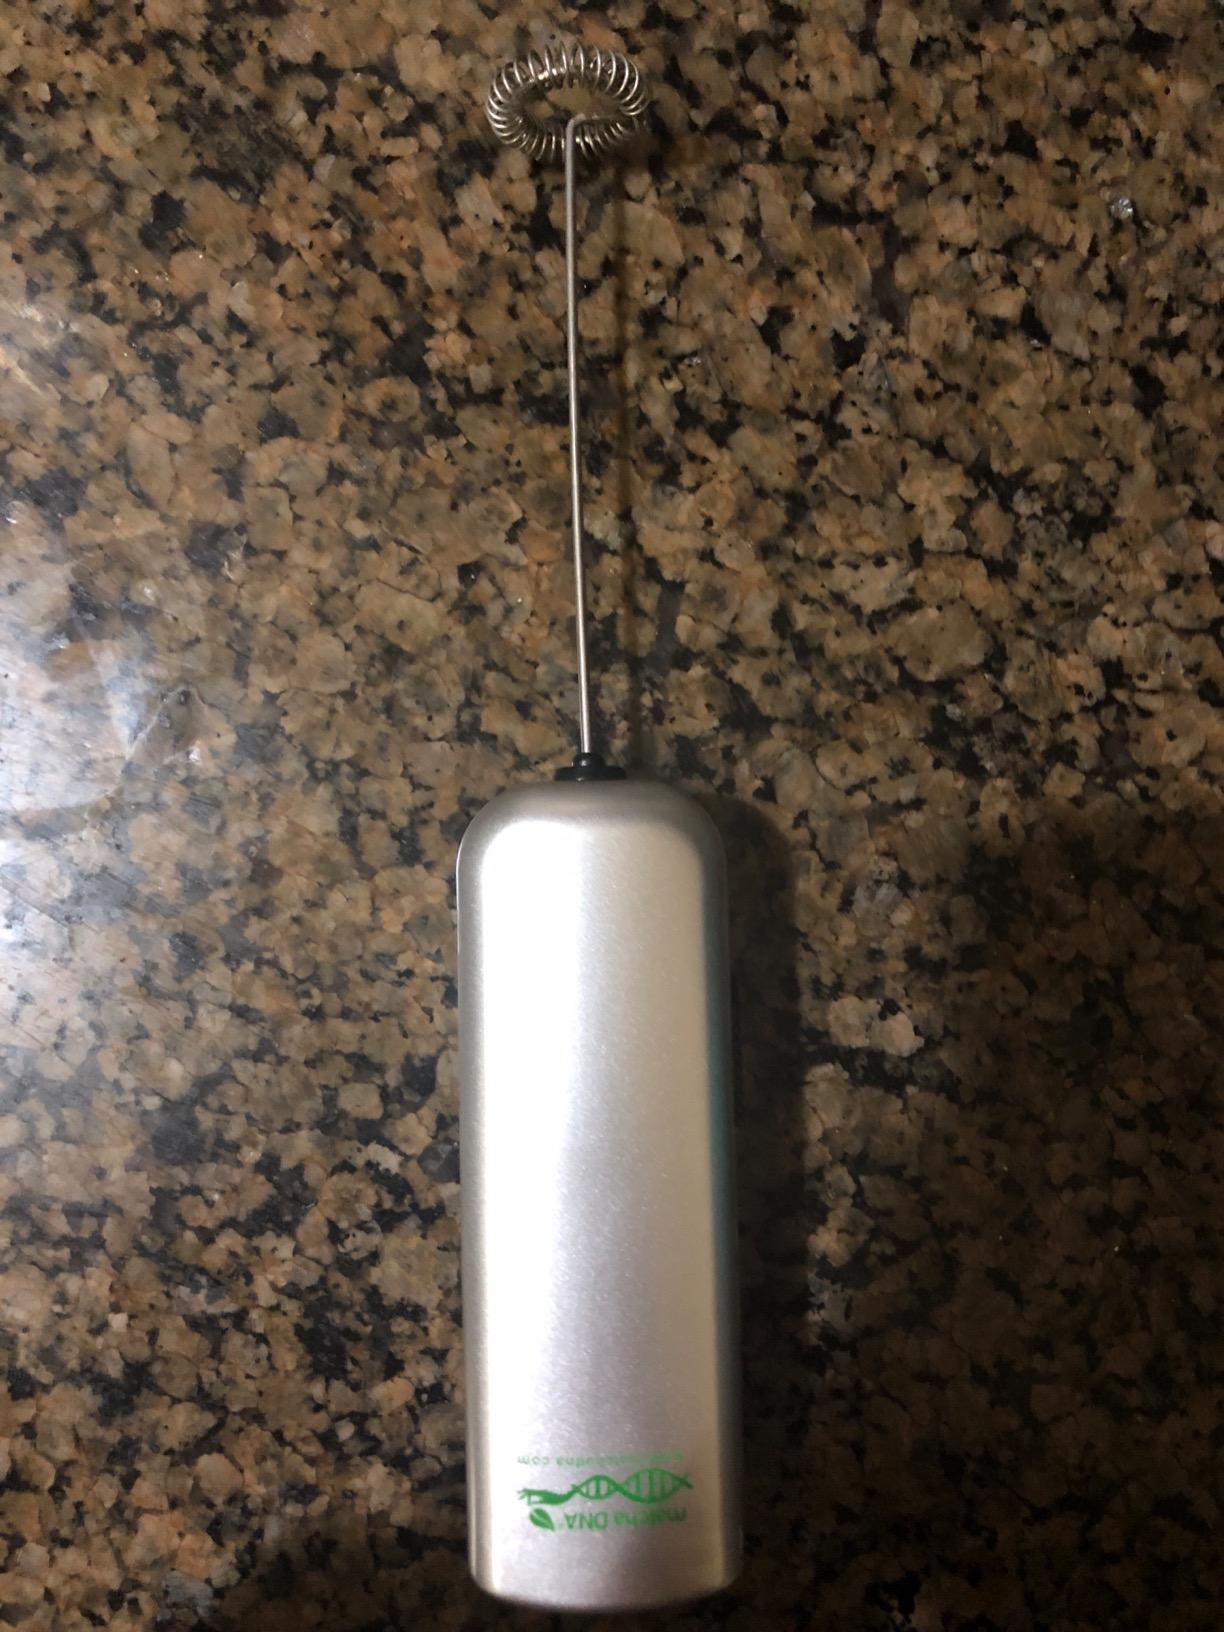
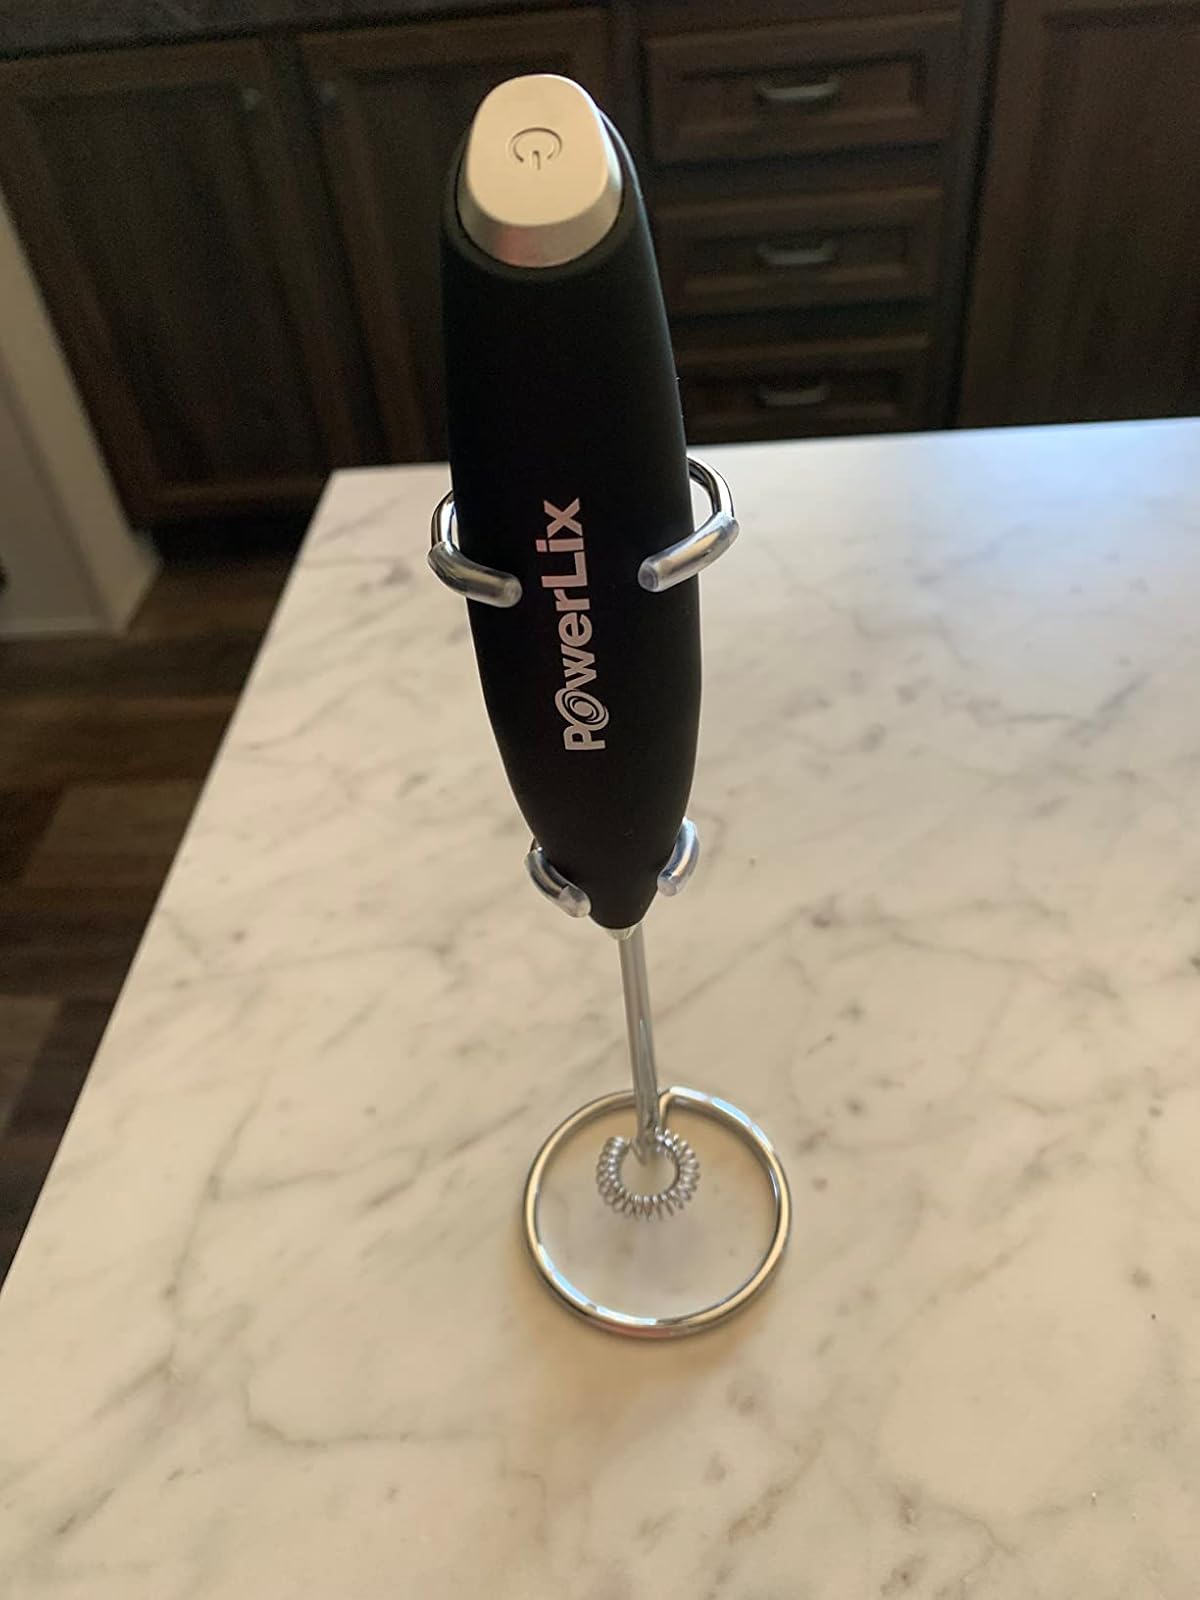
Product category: items_mixer
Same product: no